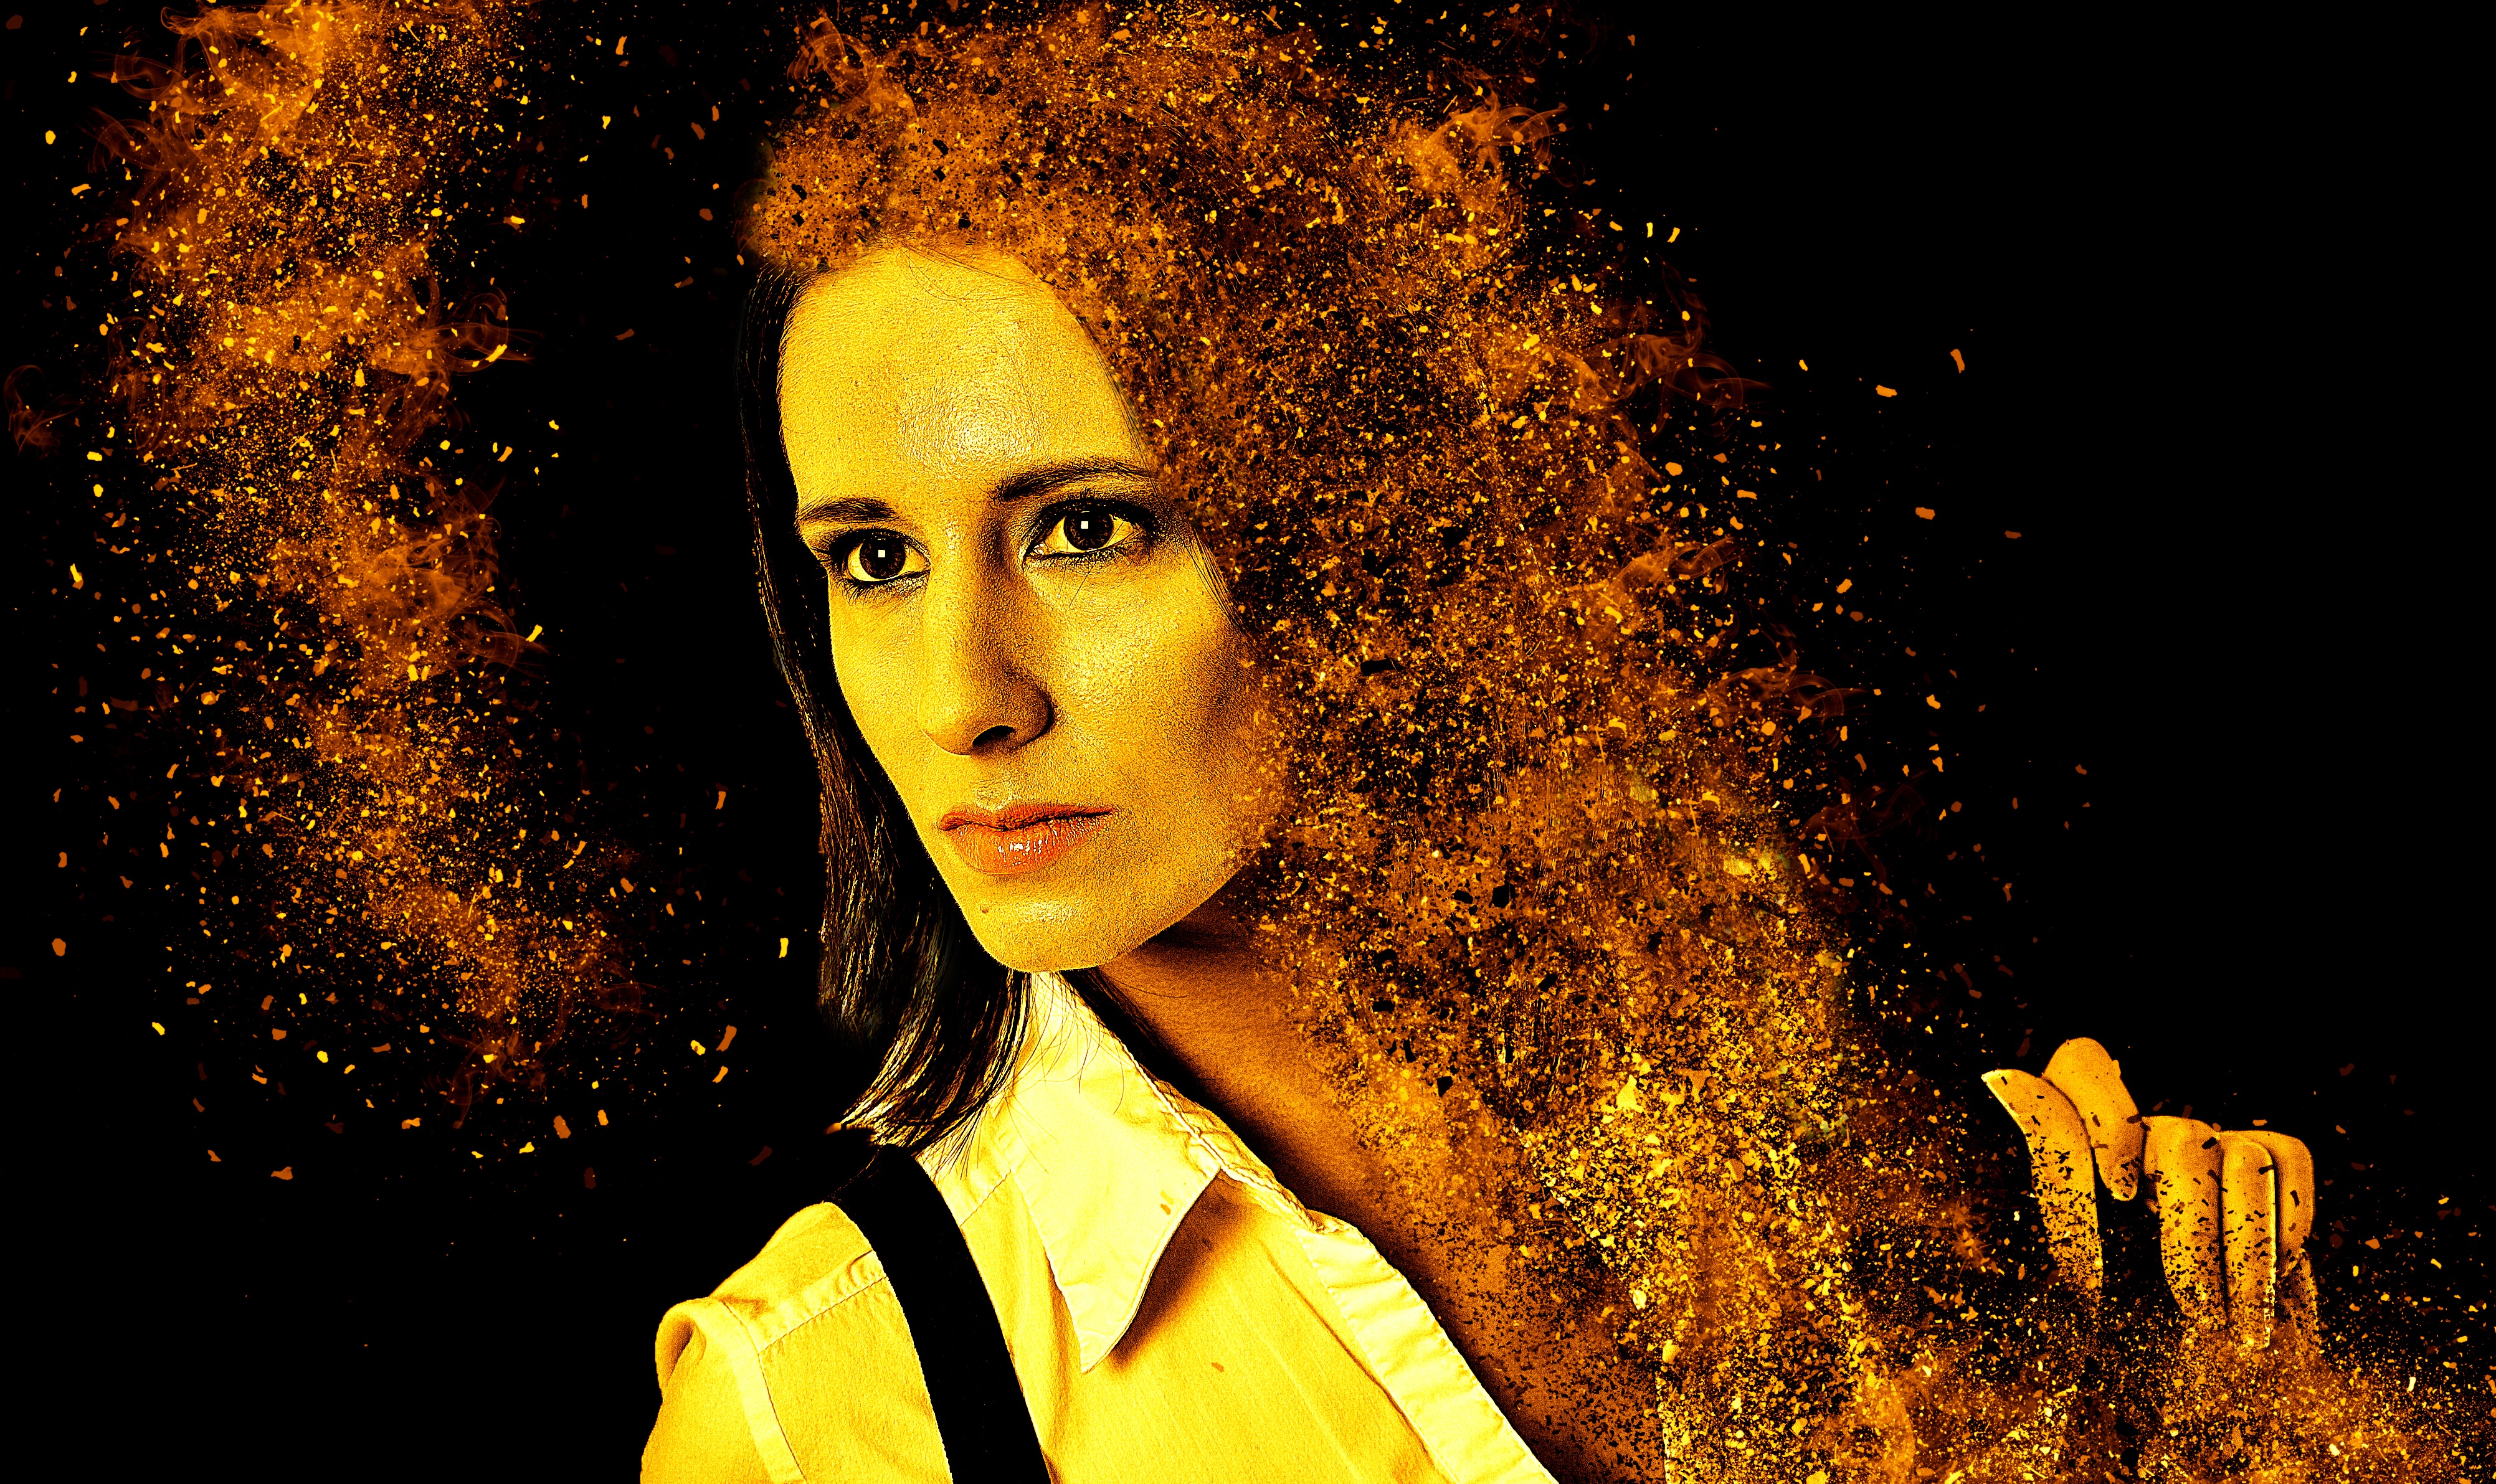
woman, hair, night, view, female, portrait, color, darkness, business, yellow, hairstyle, face, eyes, illustration, head, lips, beauty, expression, strictly, album cover, computer wallpaper